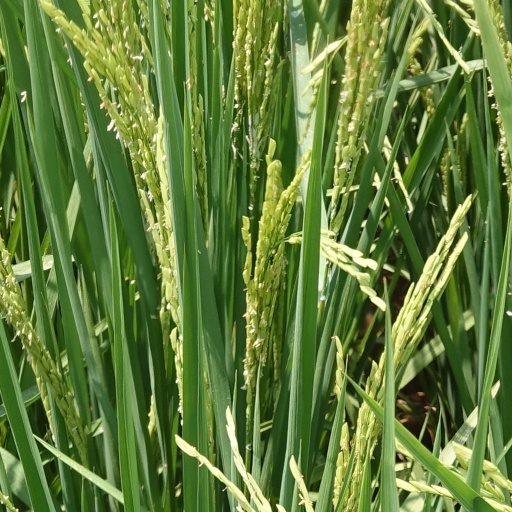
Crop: rice